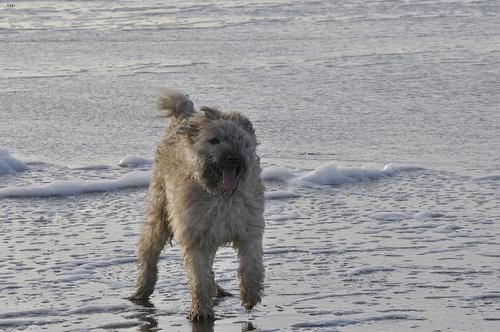
Breed: wheaten terrier